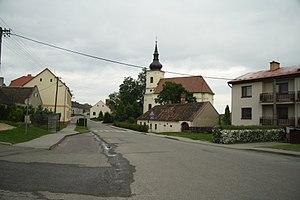
Lukov est une commune du district de Třebíč, dans la région de Vysočina, en République tchèque. Sa population s'élevait à 388 habitants en 2019.